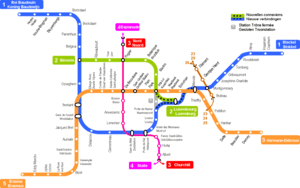
Vision du métro de Bruxelles